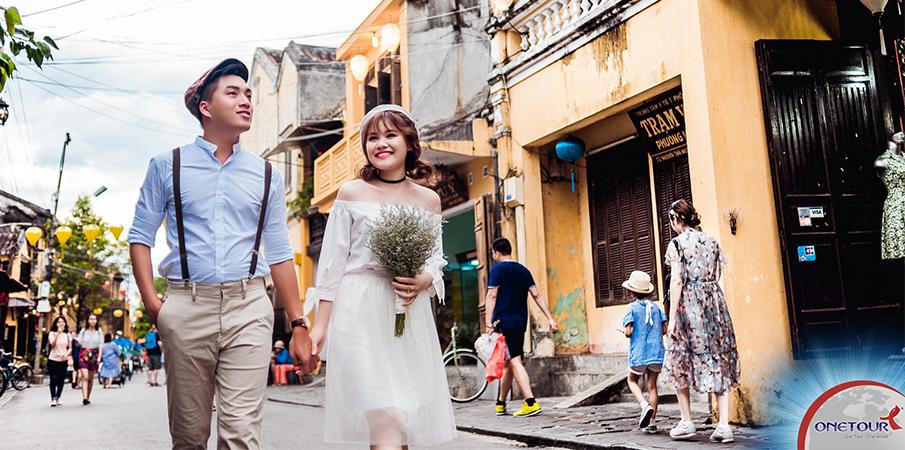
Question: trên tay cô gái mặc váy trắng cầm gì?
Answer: bó hoa